Nzingha Prescod

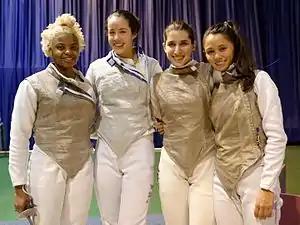
Team USA (from left: Nzingha Prescod, Sabrina Massialas, Nicole Ross, and Lee Kiefer) in 2015.

Prescod, a daughter of Marva Prescod and Homer Richardson, was born in New York City, and was named after Nzingha Mbande (a 17th century queen in what is now Angola, who fought against colonization by the Portuguese Empire). Her mother is a Vincentian lawyer.